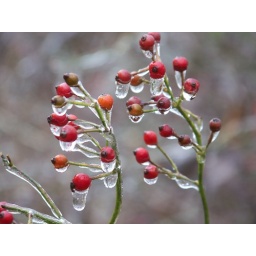
Frozen rose Hips on a road near my home in Hyde Park, NY